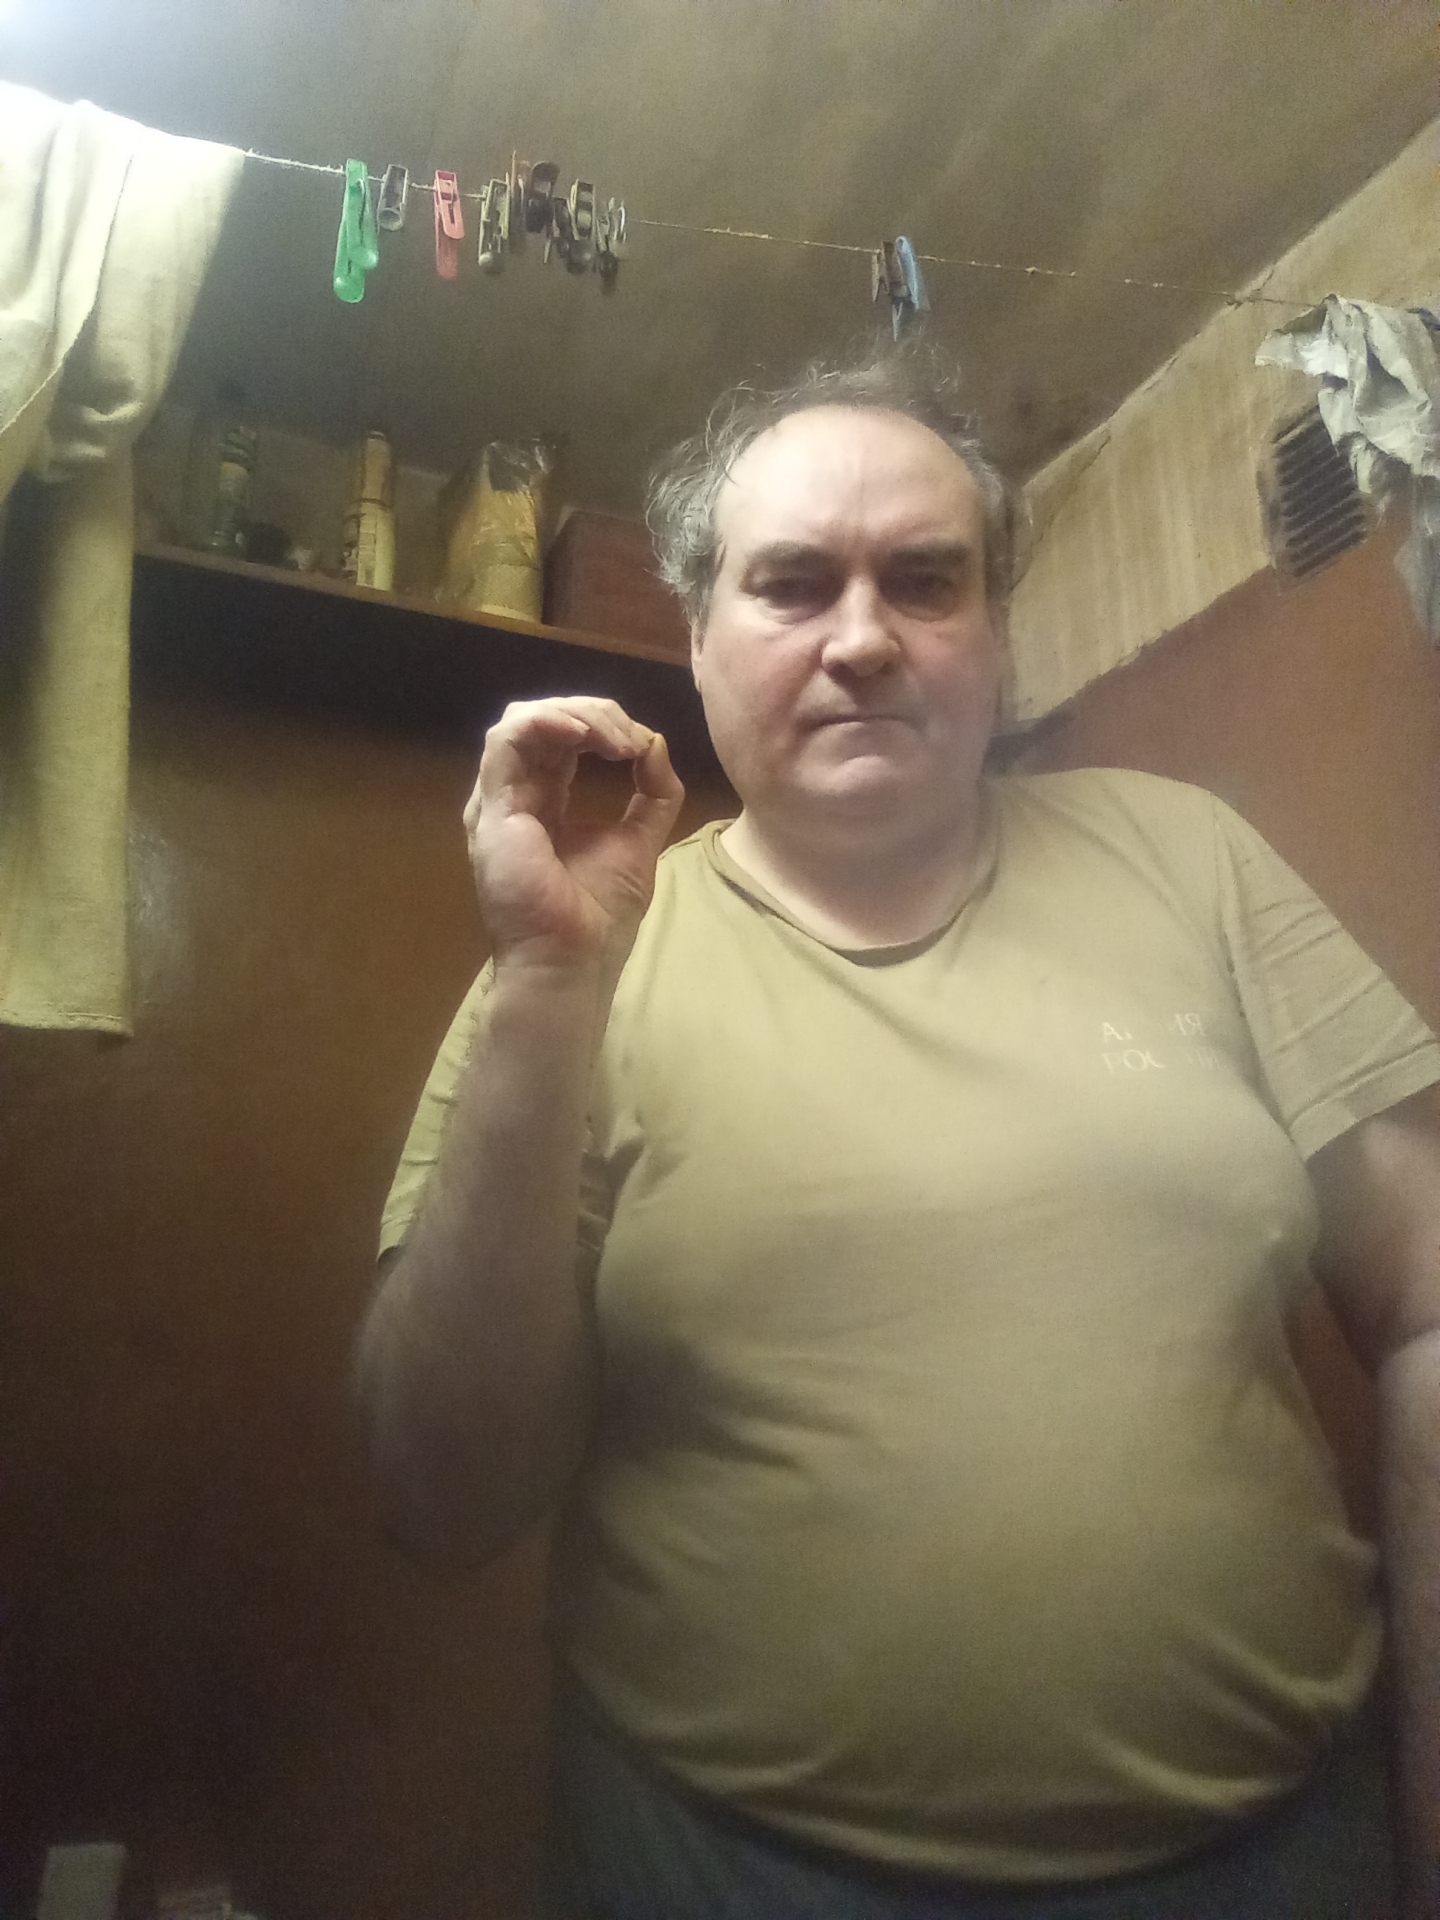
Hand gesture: grip